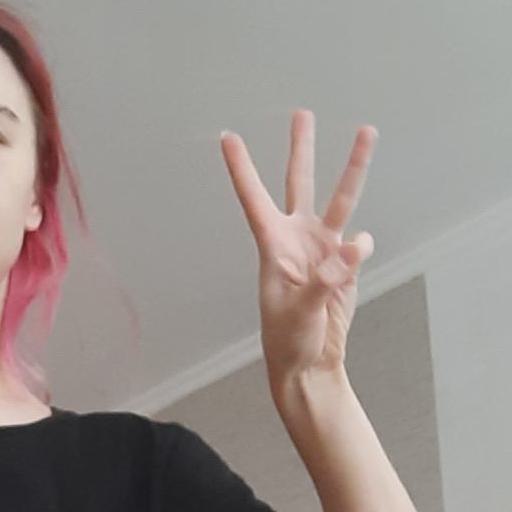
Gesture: three